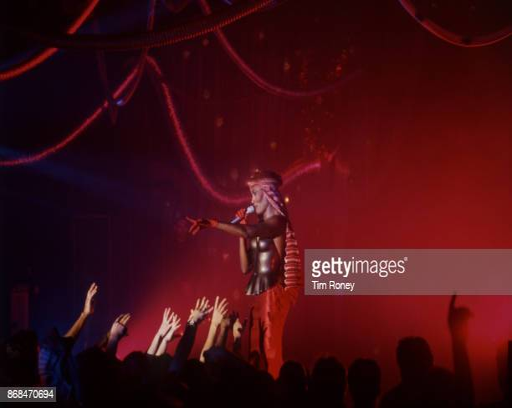
hands from the crowd reach up to person as she performs on stage